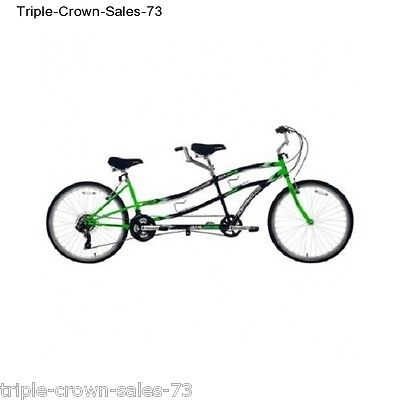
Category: bicycle